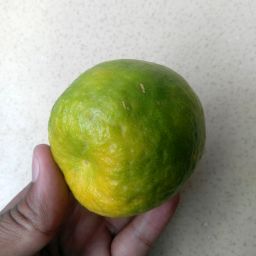
Fruit: Orange
Quality: Good